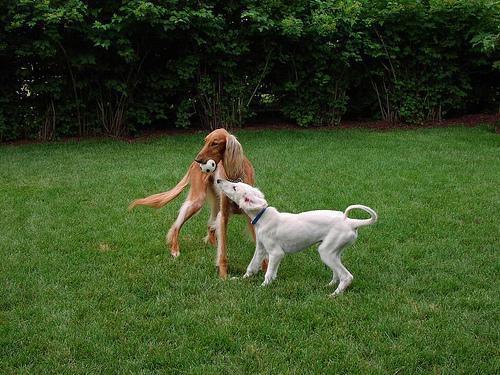
Saluki